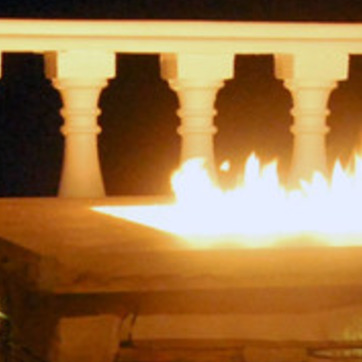
Material: other